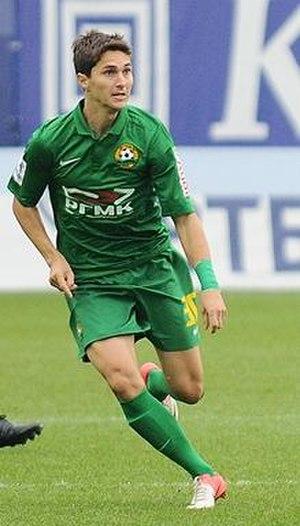
Marcos Piñeiro Pizzelli, né le 3 octobre 1984 à Piracicaba au Brésil, est un footballeur international arménien. Il évolue au poste de milieu de terrain offensif.